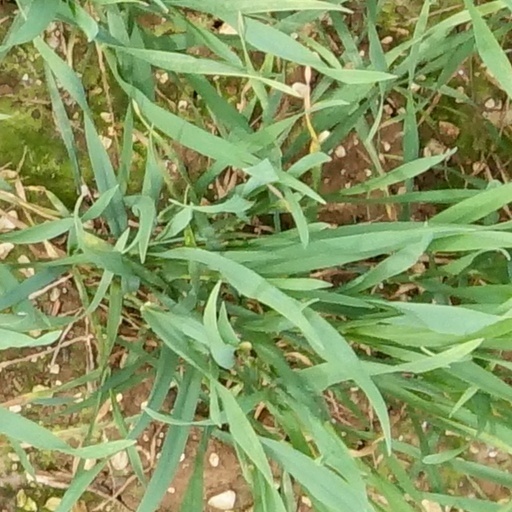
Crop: wheat